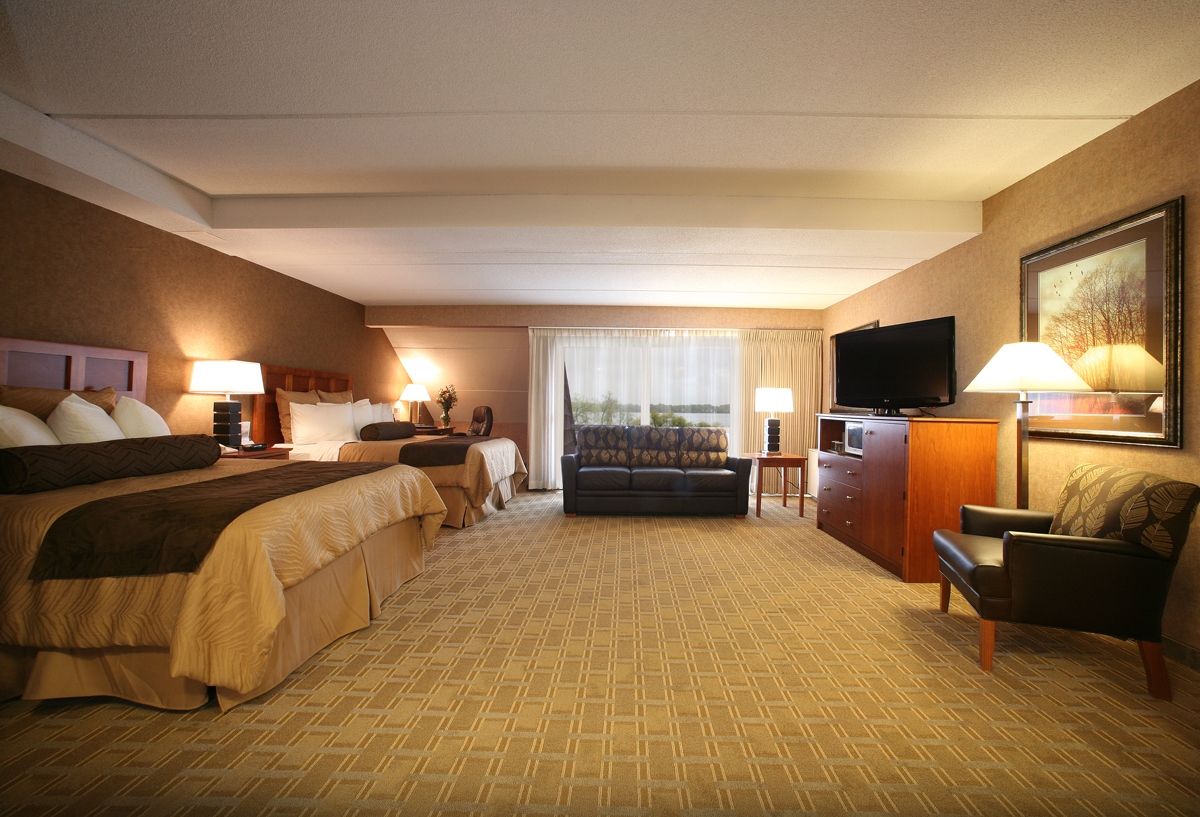
Fire: no
Smoke: no